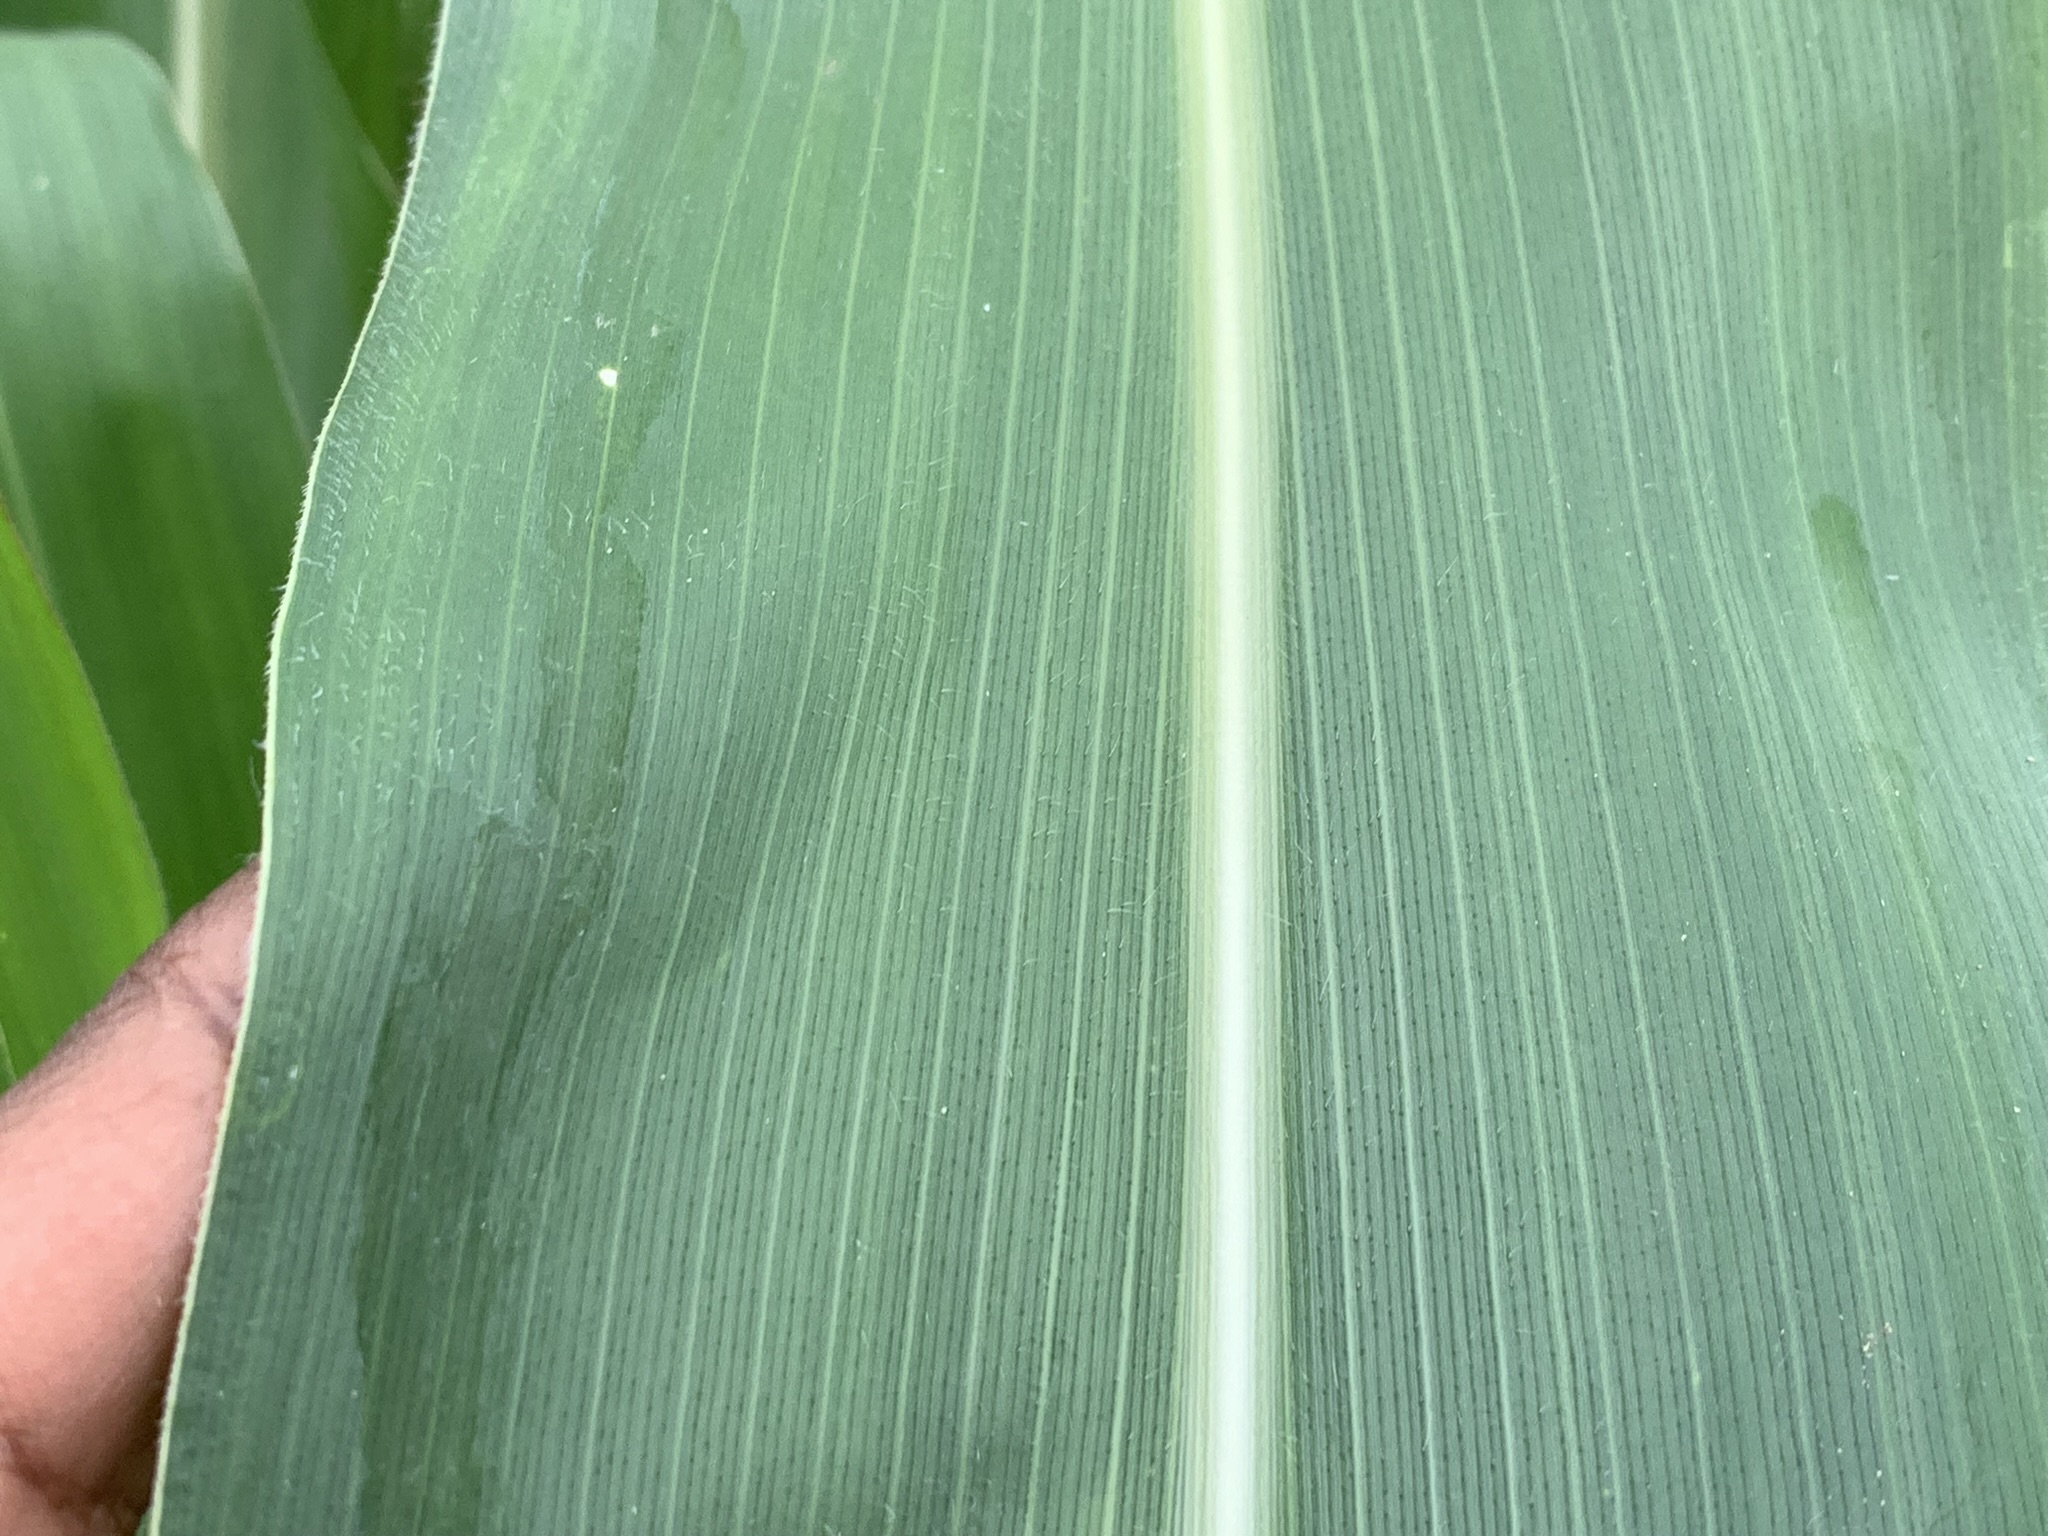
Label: Healthy